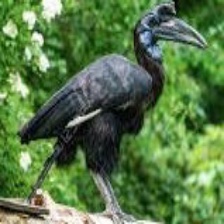
Species: ABYSSINIAN GROUND HORNBILL
Scientific name: BUCORVUS ABYSSINICUS
ImageNet parent category: hornbill